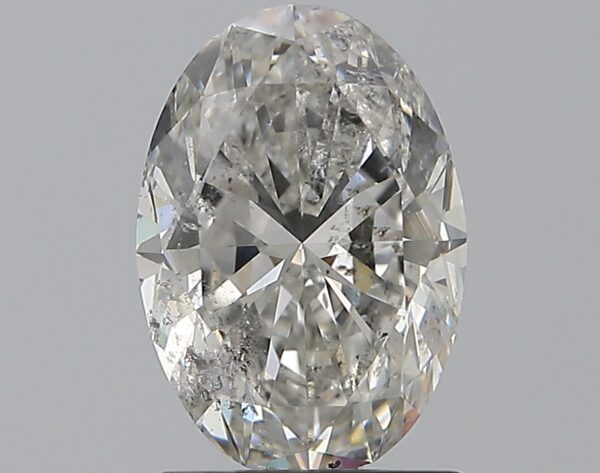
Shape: oval
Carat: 1.51
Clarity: SI2
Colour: G
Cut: EX
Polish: VG
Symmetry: VG
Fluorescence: VSL
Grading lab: IGI
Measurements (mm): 9.13 x 6.29 x 3.98